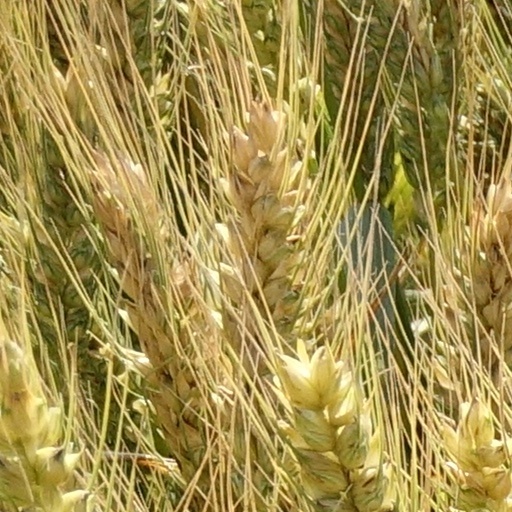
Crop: wheat